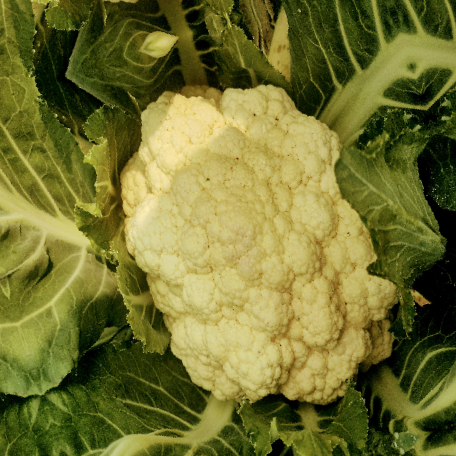
Label: Disease Free